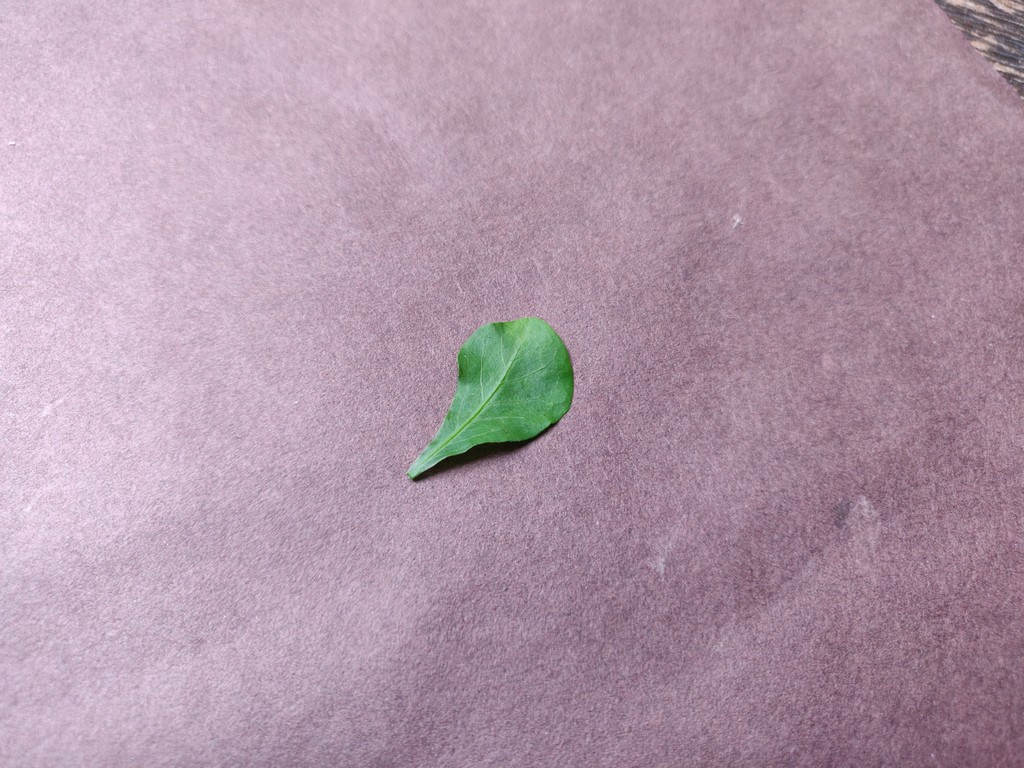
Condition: Healthy
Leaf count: single
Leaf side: front